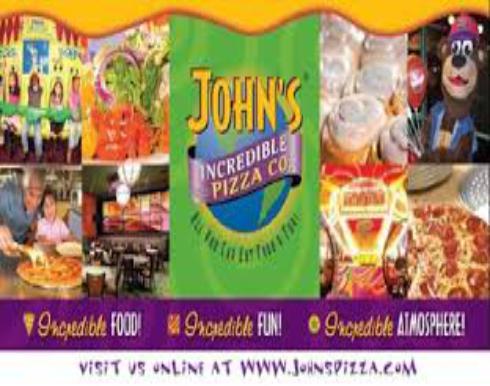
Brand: John's Incredible Pizza
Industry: Food